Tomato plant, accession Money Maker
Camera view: vertical (180 deg); turntable rotation: 0 degrees
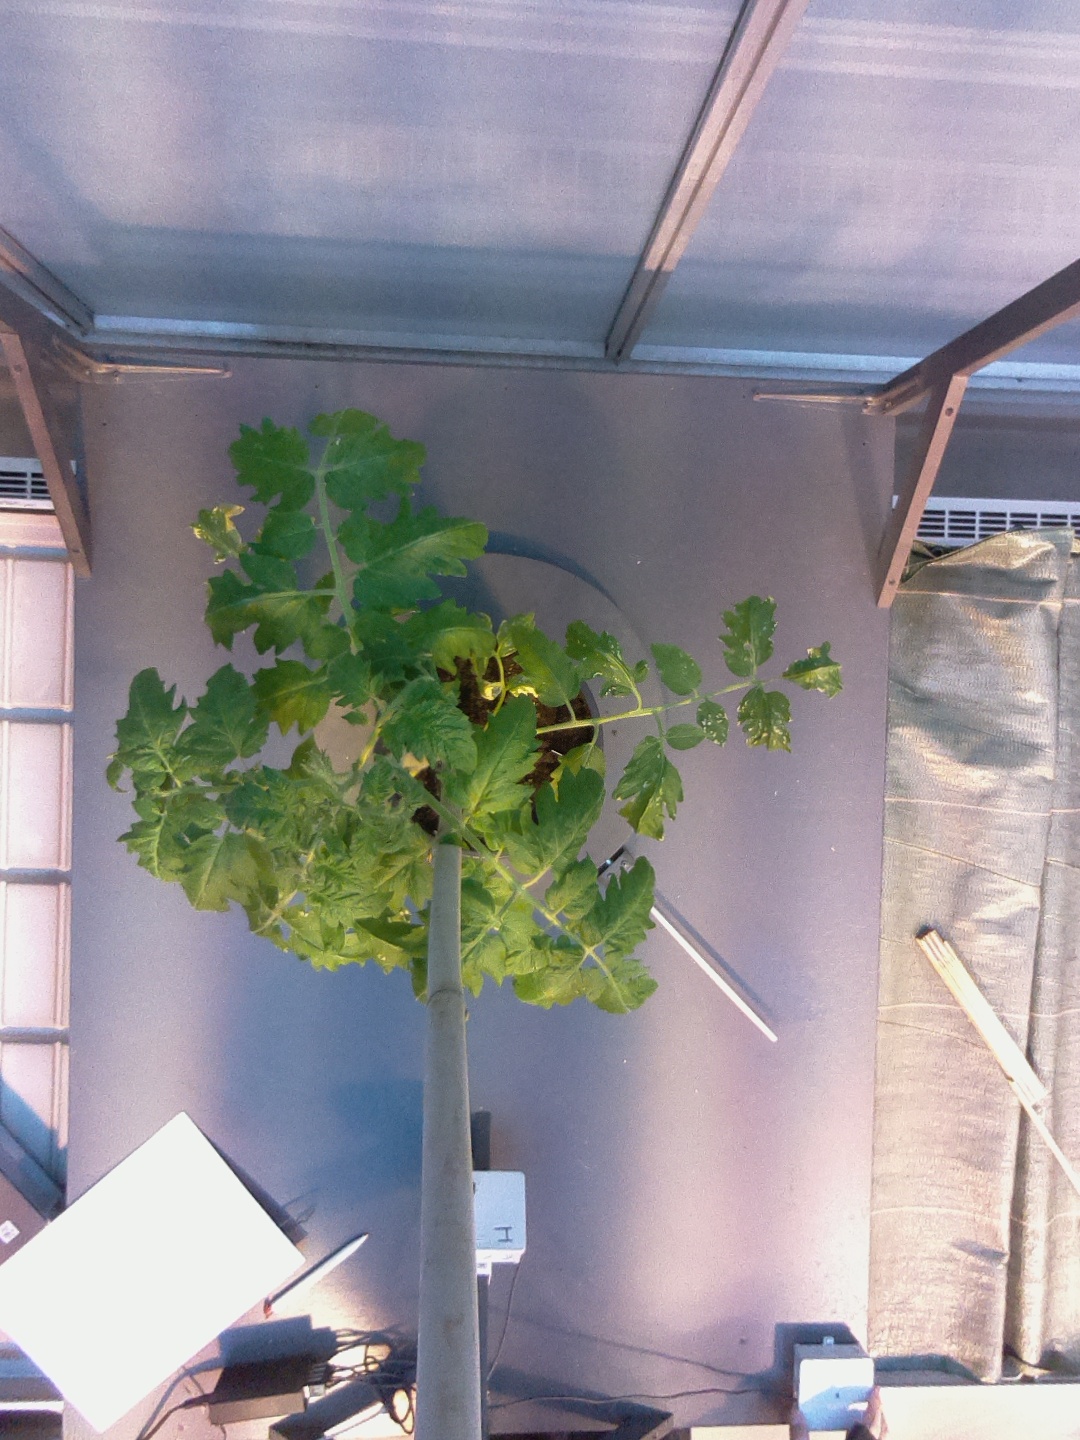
BBCH growth stage 53: 3 inflorescences visible